George Pace

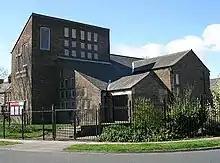
St Saviour's Church, Fairweather Green, Bradford, one of Pace's Modernist churches

George Pace was born in Croydon, Surrey, the son of a ship owner's clerk. He was educated at Addiscombe New College, and then became articled to James Ransome and Cootes in London. He studied in the evenings at Regent Street Polytechnic. Then went on to work with Darcy Braddell and Humphrey Deane, and then with Pite, Son, and Fairweather. During this time he won prizes, including the Pugin scholarship. After qualifying as an architect in 1939, he taught at the polytechnic, but in 1941 he was called up for army service. In that year he married Ina Florence Catherine Jones. During his army service he was commissioned and worked as a supervising architect, based in York.